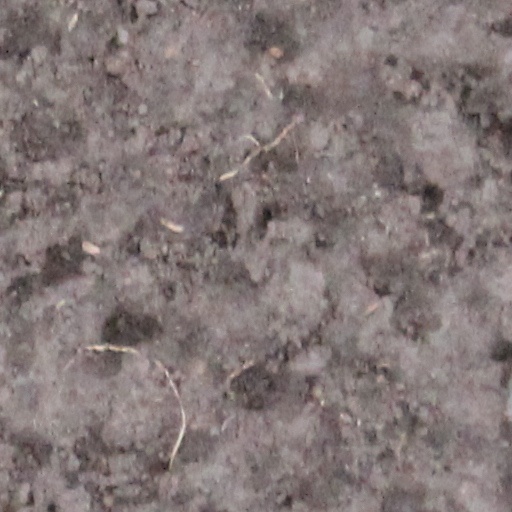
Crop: wheat